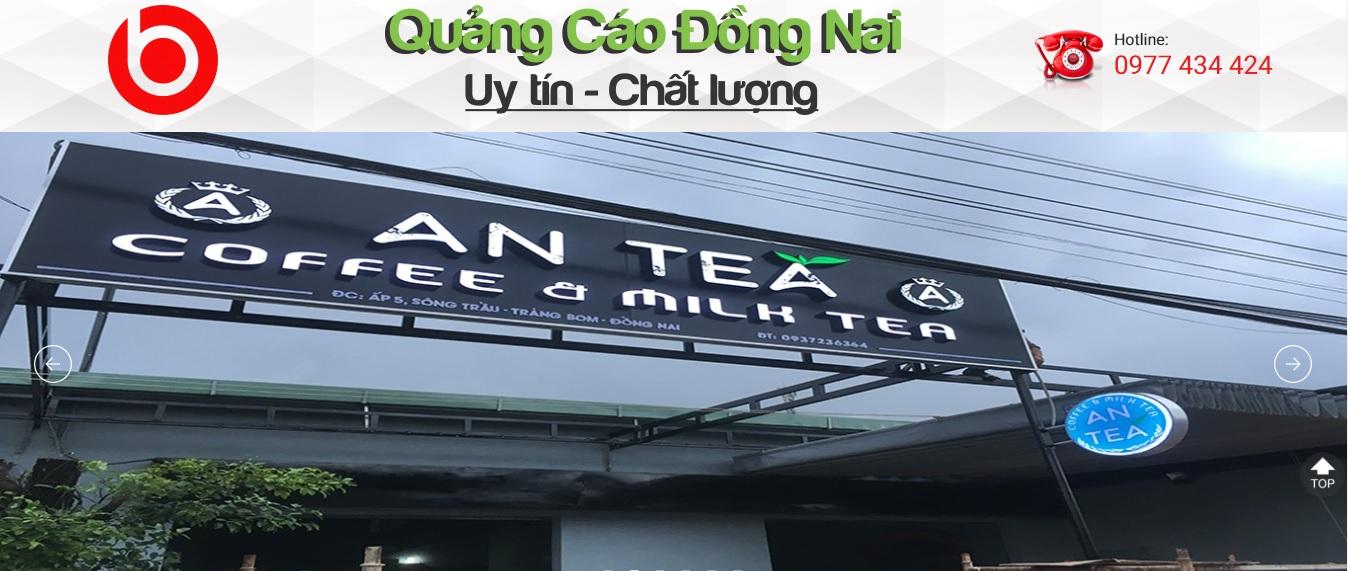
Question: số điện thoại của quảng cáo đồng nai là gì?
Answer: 0977434424